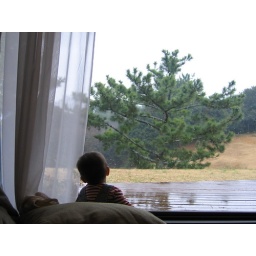
out of a window in a resort town in Japan. Not sure what kind of tree this is but it's nice